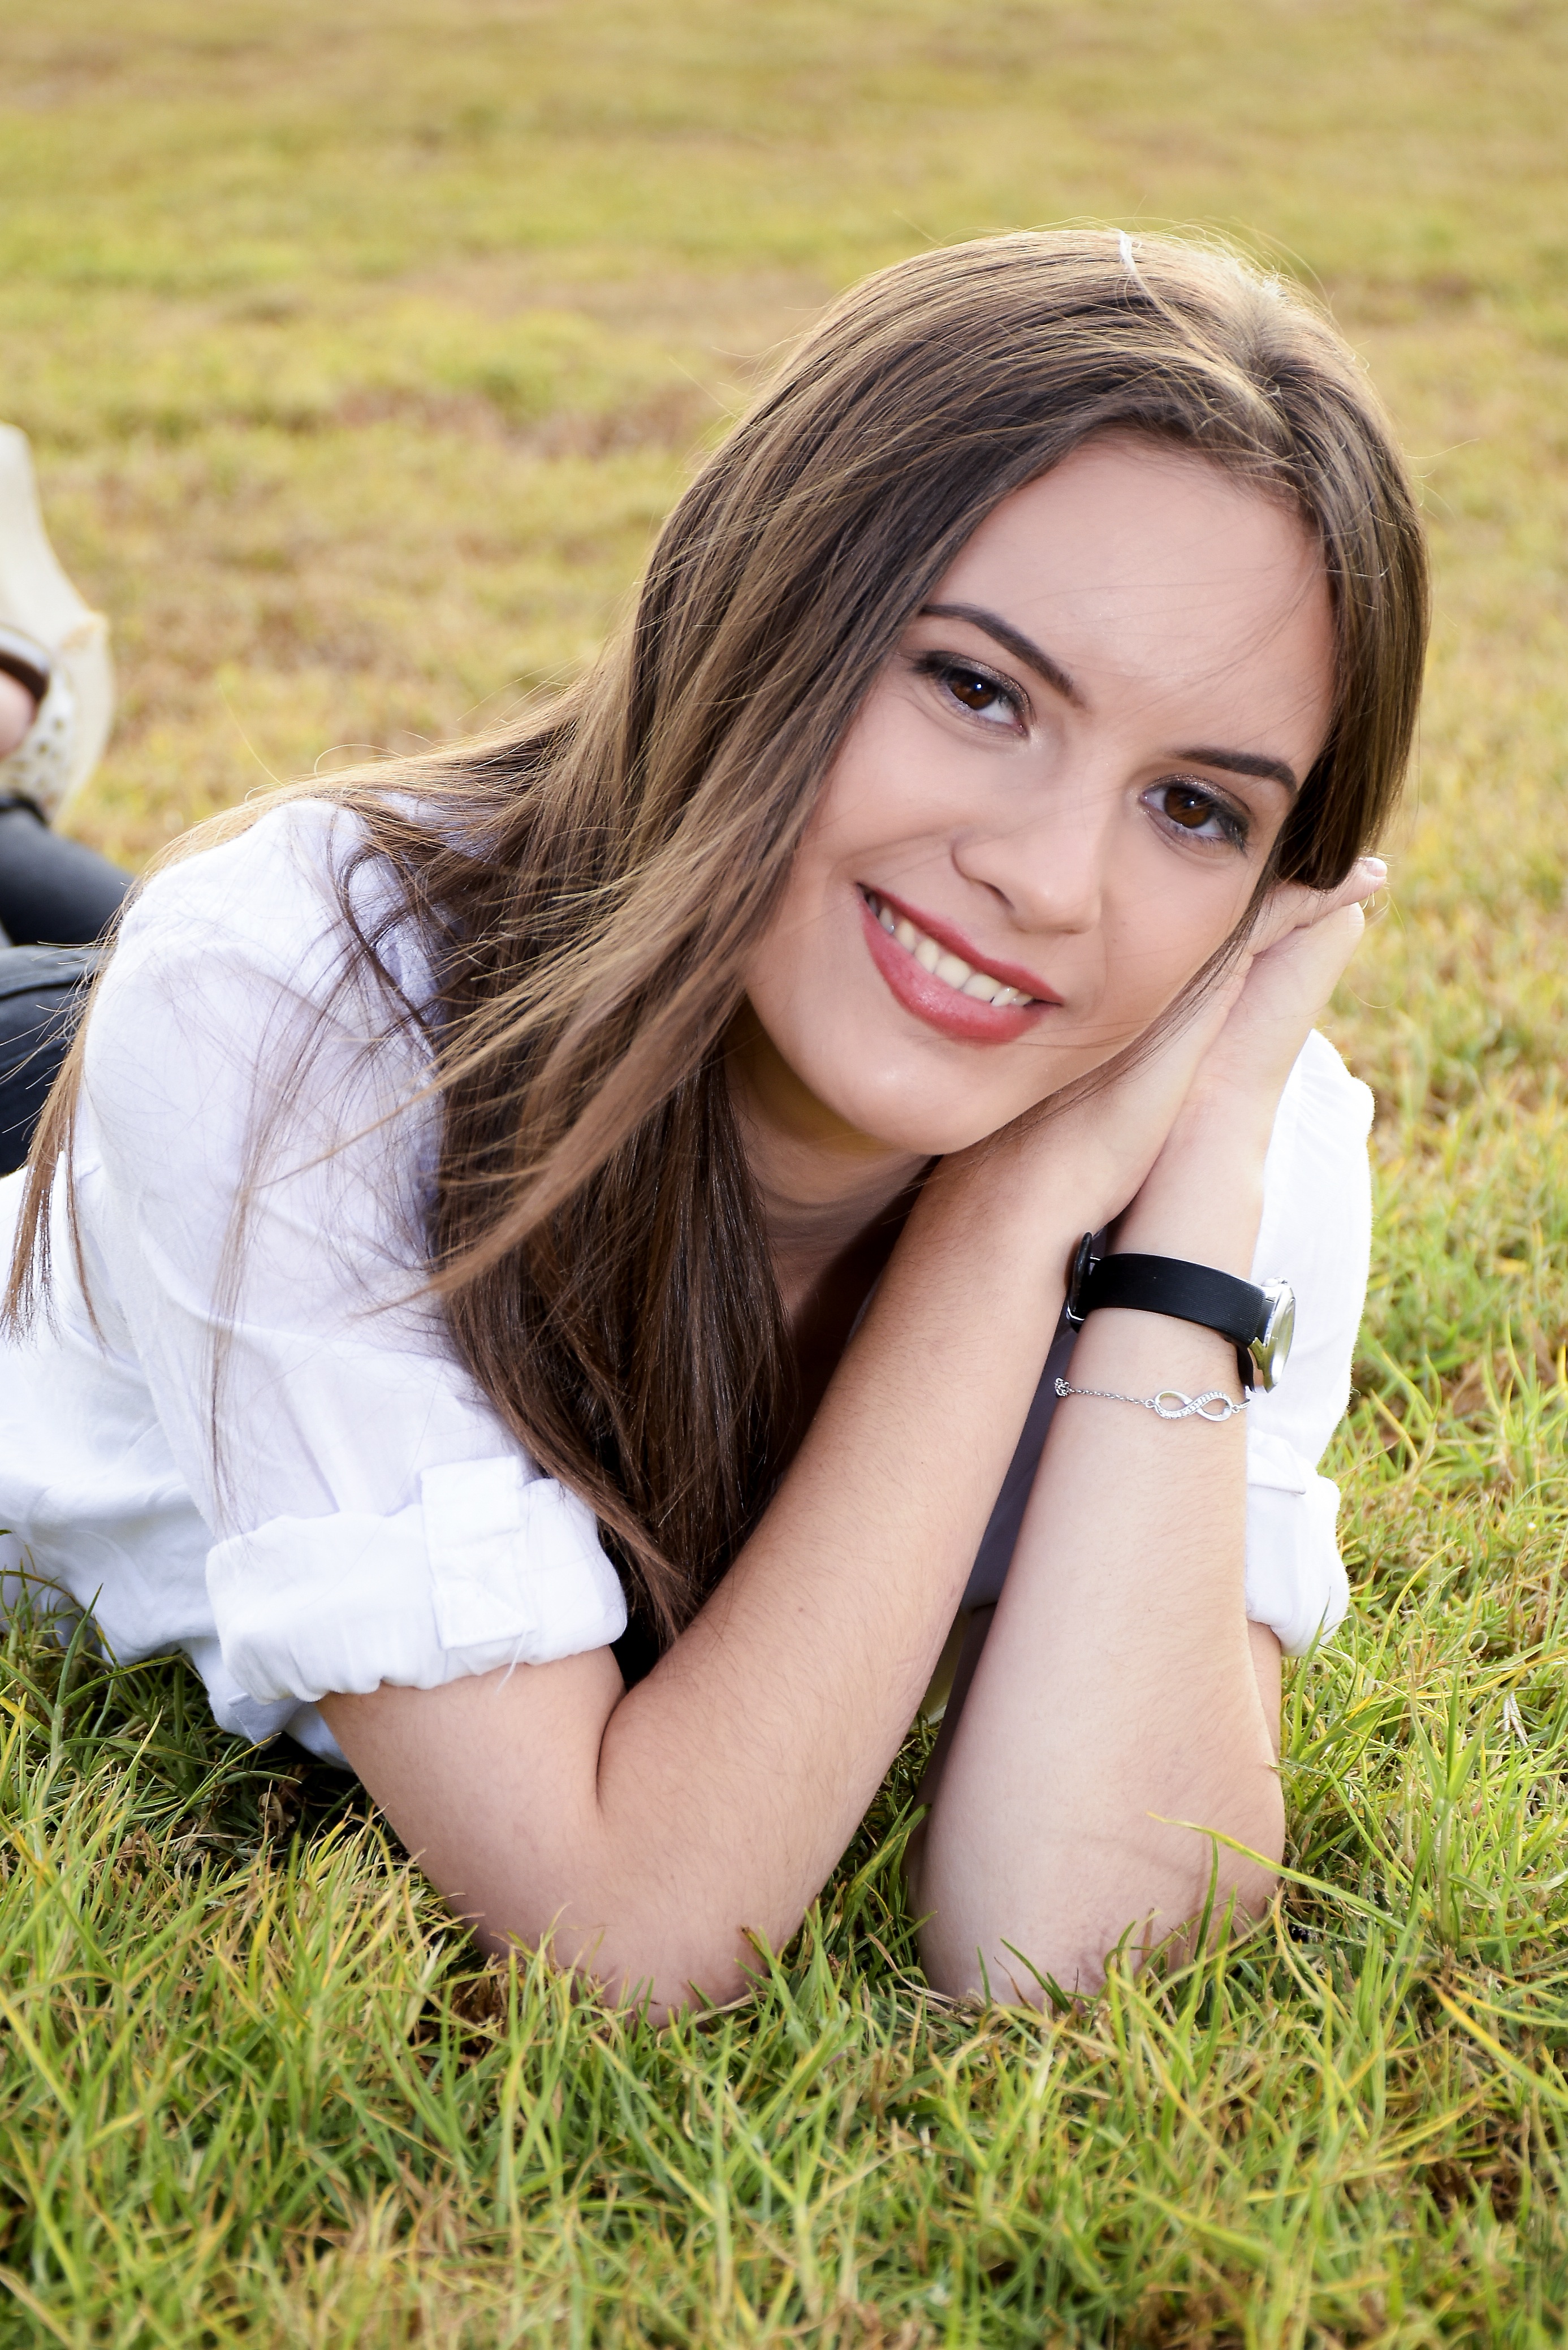
grass, person, girl, woman, hair, photography, leg, portrait, model, spring, child, fashion, lady, hairstyle, smiling, smile, long hair, human body, dress, happy, eye, photograph, skin, beauty, blond, photo shoot, brown hair, portrait photography